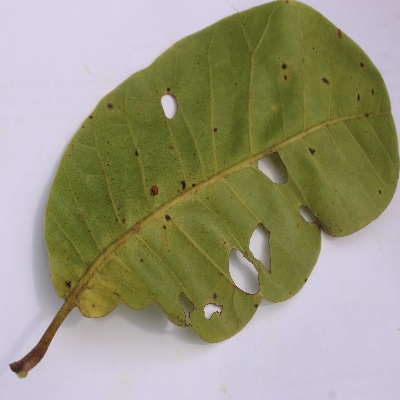
Crop: Cashew
Condition: anthracnose